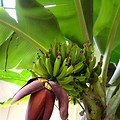
Label: banana